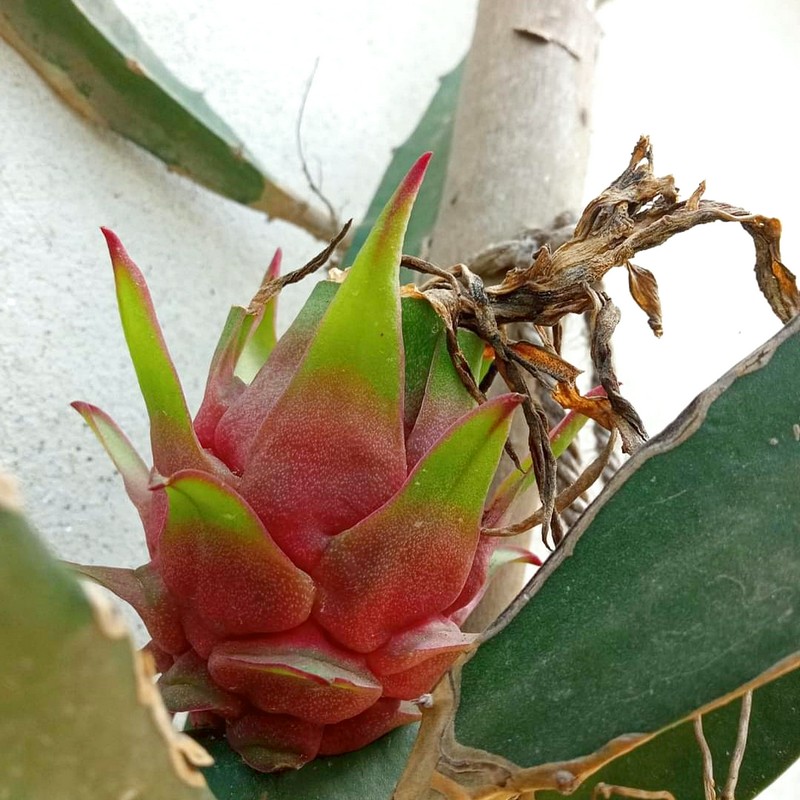
Label: Fresh Dragon Fruit